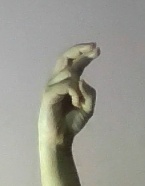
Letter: zay